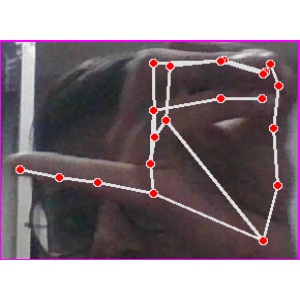
अक्षर: च